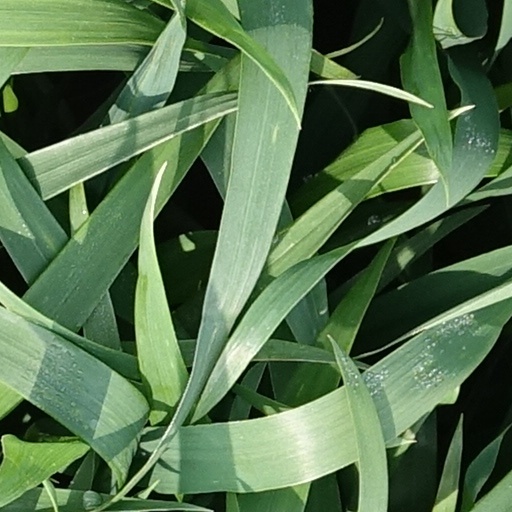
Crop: wheat